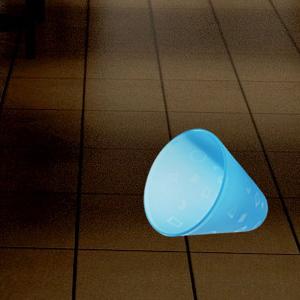
Label: cups